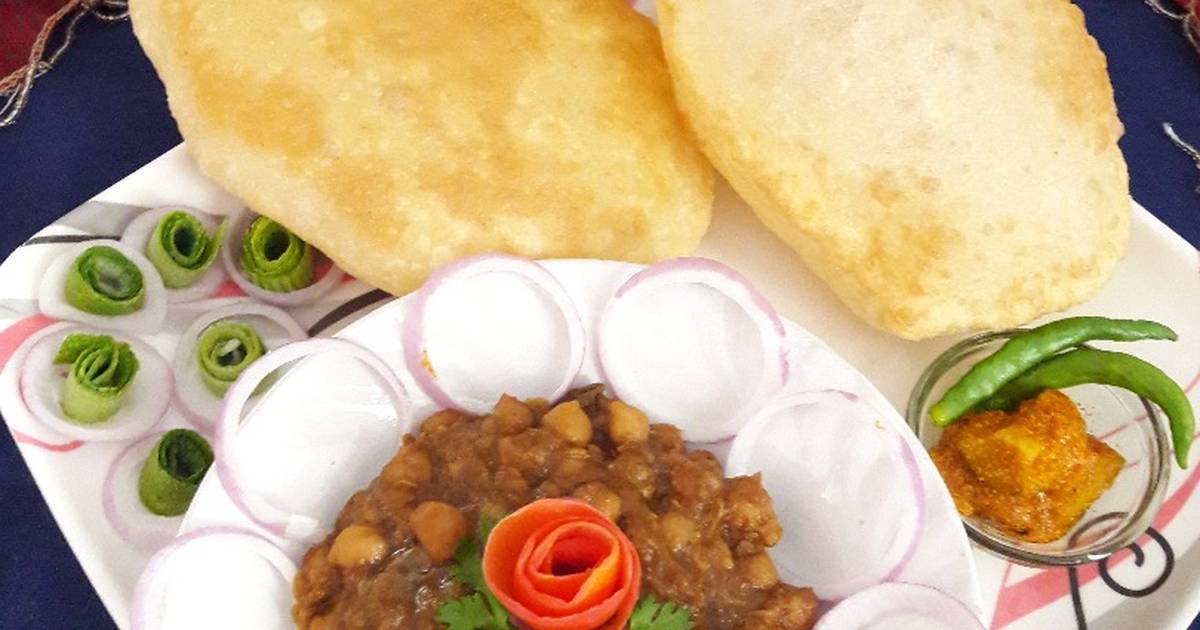
Dish: chole_bhature